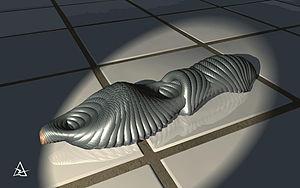
Les Quarxs - Maurice Benayoun Série télévisée d'animation 3D française 12 épisodes de 3 minutes
Les Quarxs est une des toutes premières séries réalisées en image de synthèse 3D, créée par Maurice Benayoun en collaboration avec le dessinateur de bandes dessinées François Schuiten et de l'écrivain Benoît Peeters, et produite par Stéphane Singier. Son pilote a été diffusé en 1991 sur Canal+ dans l'émission L'œil du cyclone, "spécial Imagina". La première diffusion de la série a été programmée sur Canal+ en clair à 20 h 30 pendant les fêtes de noël en 1993 puis chaque épisode a été rediffusé une dizaine de fois en crypté. La série a ensuite fait l'objet d'une seconde fenêtre de diffusion sur France 3 en 1994 puis à l'international dans plus d'une dizaine de pays. Cette série forme un ensemble de 12 épisodes de 3 minutes.